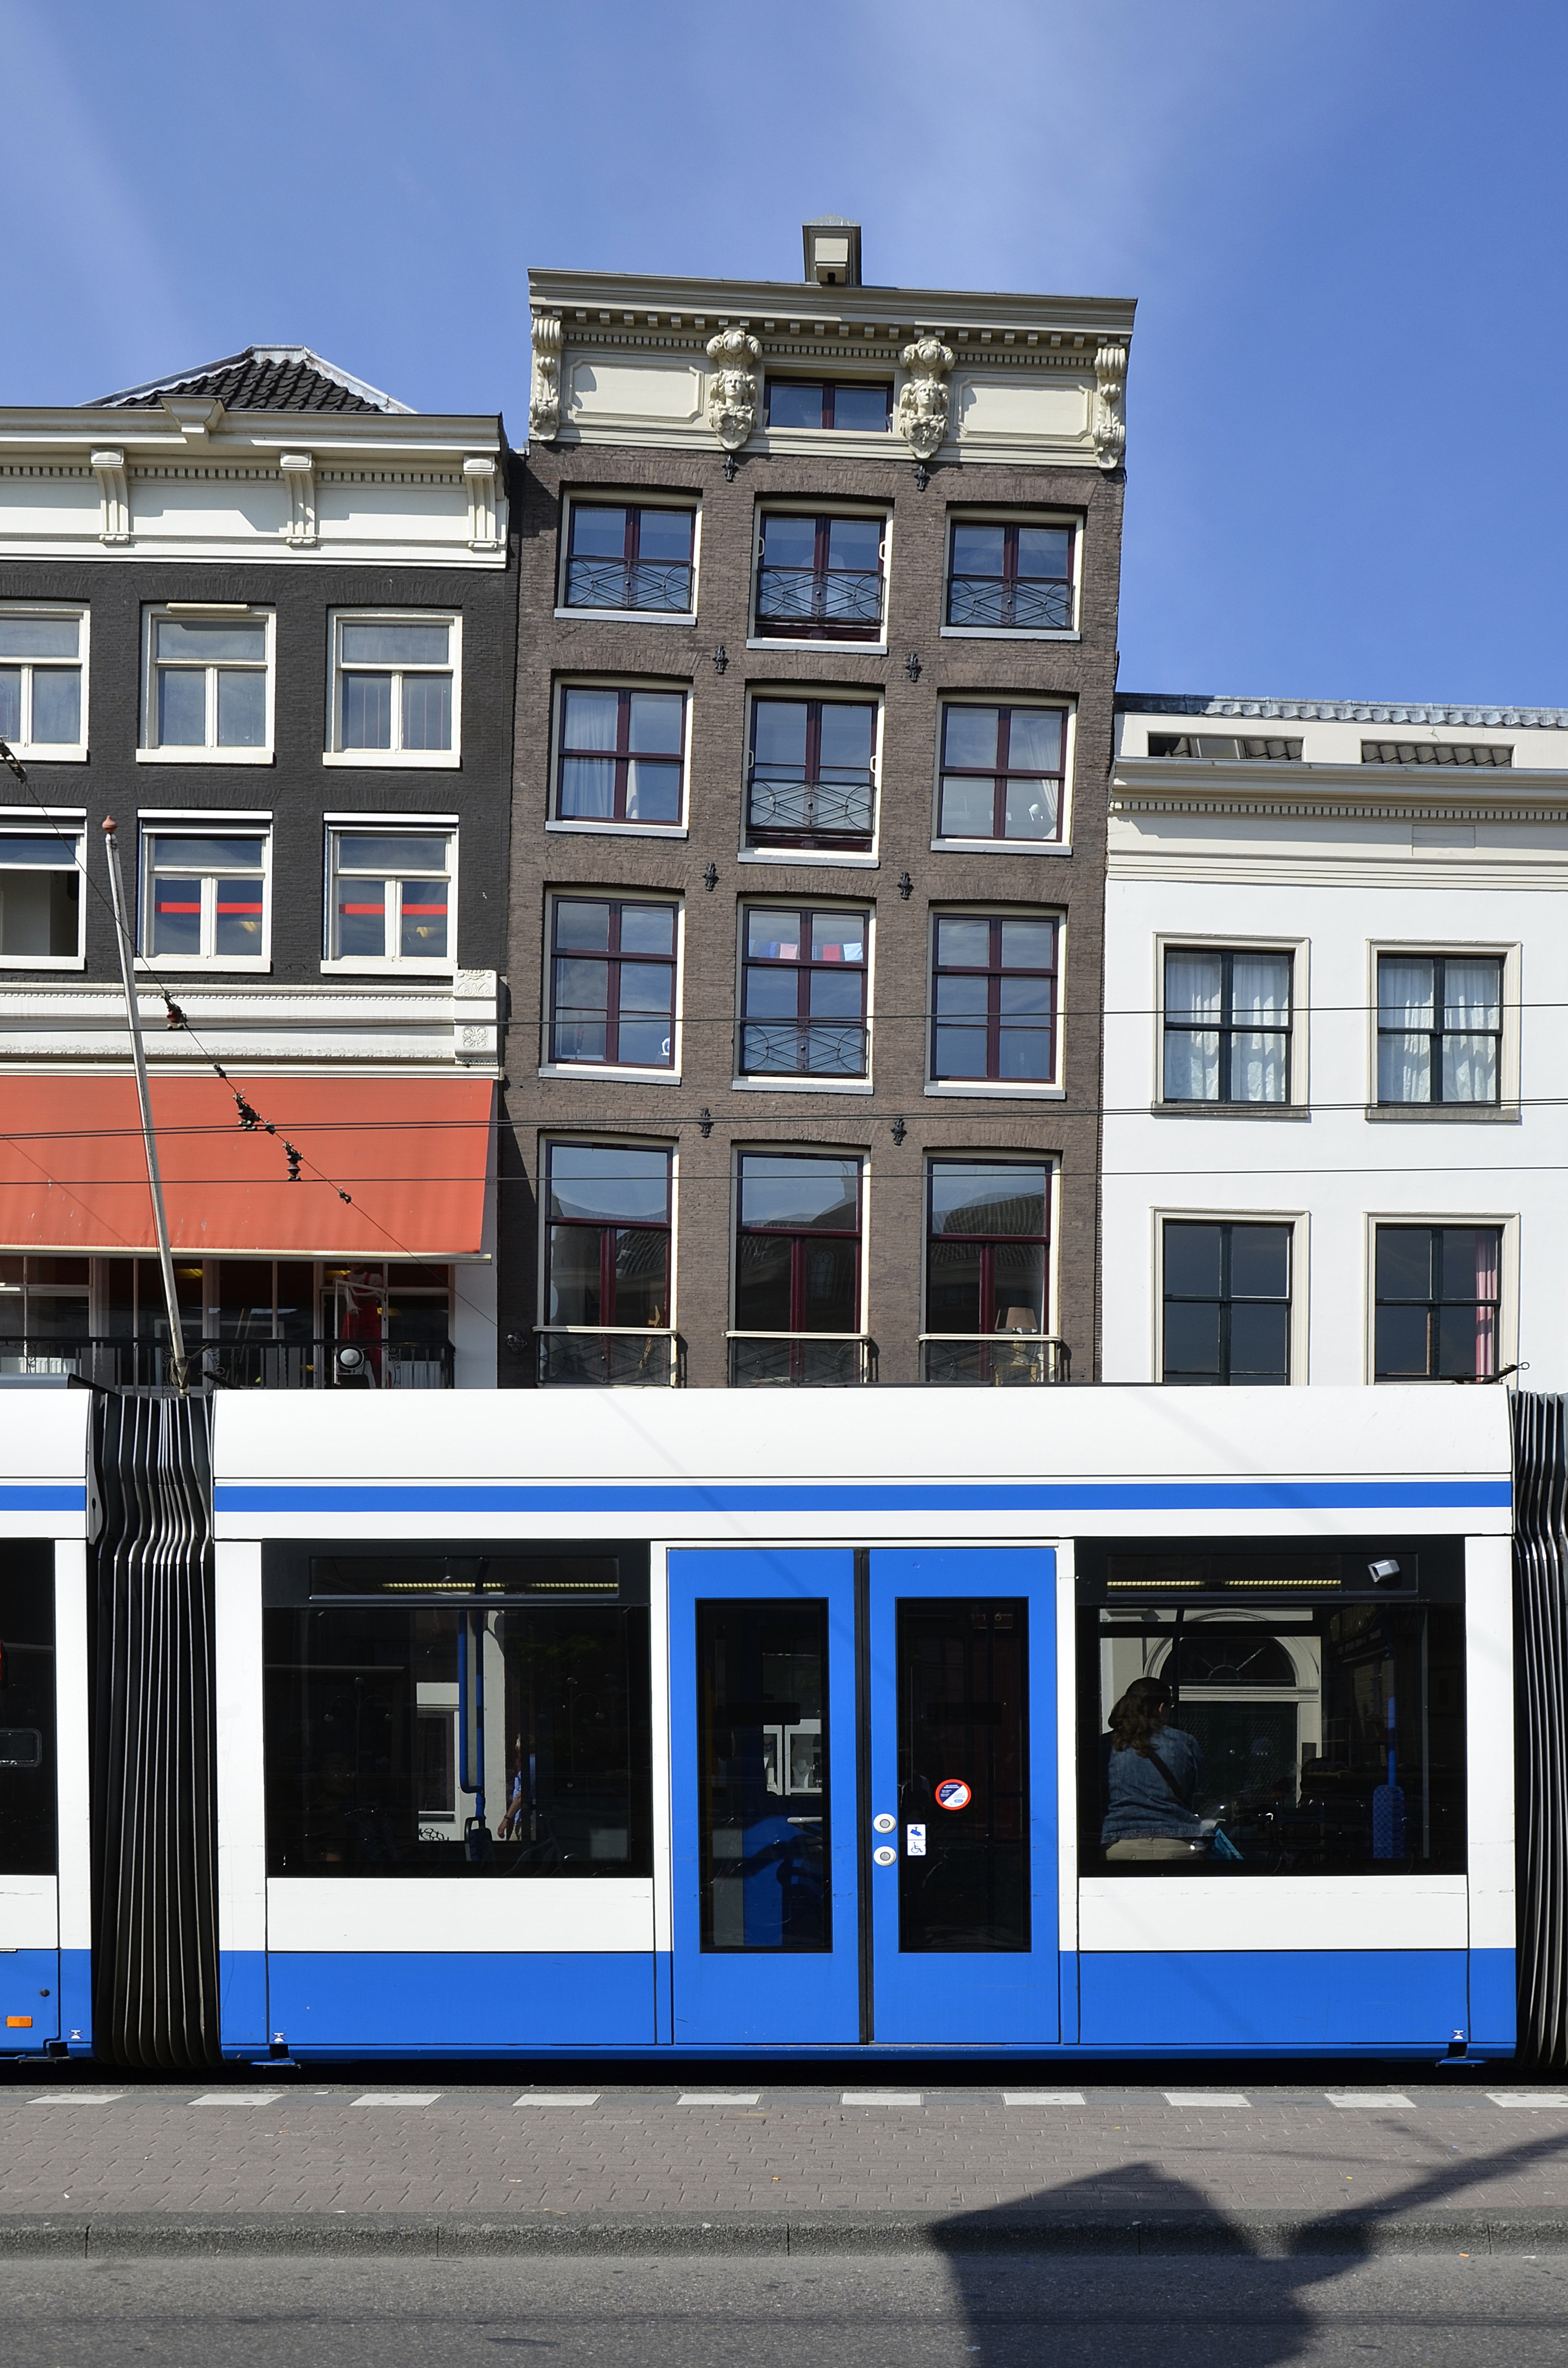
architecture, hiking, window, building, vacation, walk, transport, europe, vehicle, holiday, facade, public transport, amsterdam, netherlands, channels, residential area, rolling stock